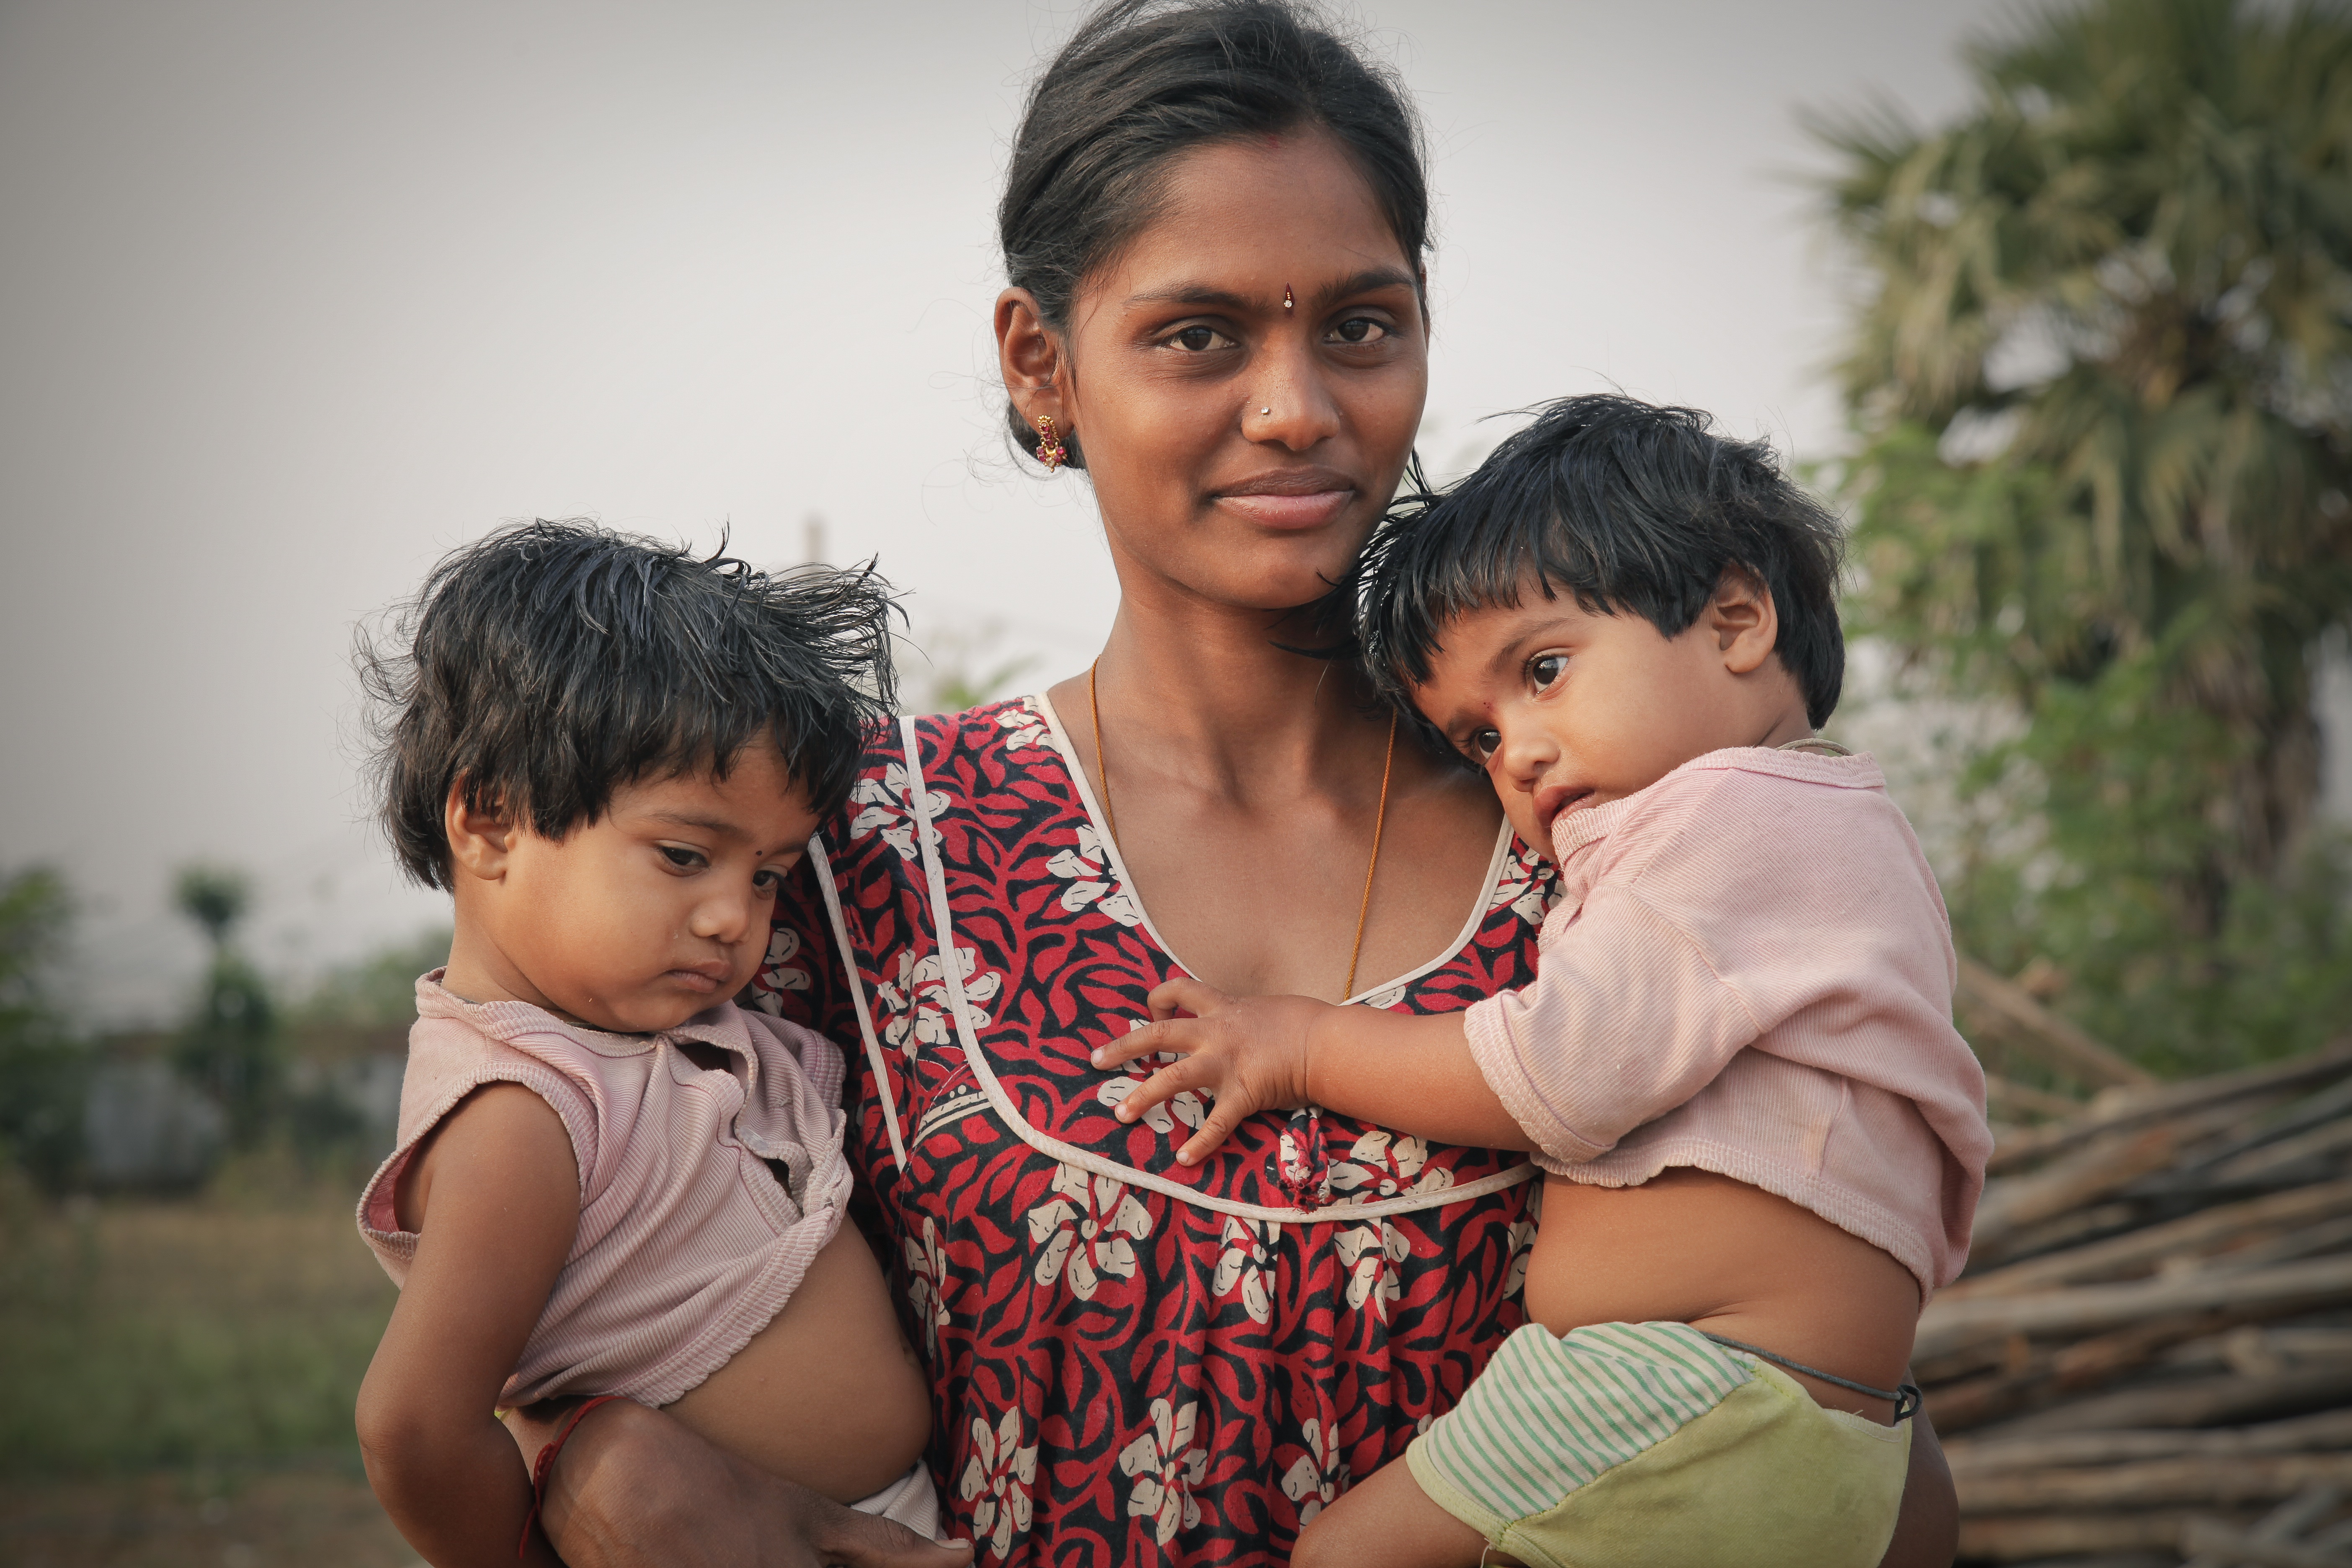
person, people, child, sibling, family, infant, photo shoot, portrait photography